Marinens Flyvebaatfabrikk M.F.10

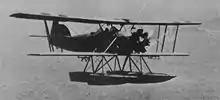
An M.F.10 airborne.

From May 1930 the prototype was given the registration number F.200, in line with the new number series to be used for two-seat trainers. The Royal Norwegian Navy Air Service's (RNNAS) goal for the type was to have one aircraft based at each of the three Norwegian naval air stations, leading to the delivery of two new aircraft, one in 1932 and another in 1933. The two new-built aircraft were delivered with Armstrong Siddeley Cheetah engines and a steel tube hull instead of F.200's wooden hull. Designated as M.F.10Bs and numbered F.202 and F.204, the two aircraft were modified with a new type balance rudder which greatly improved their flying characteristics. When F.202 was written off after a May 1935 crash a replacement aircraft was built and delivered in March 1936 as the fourth and last of the type. The same year F.200 had its wooden hull replaced with a steel tube one. In addition to its training role the M.F.10 was also used for operational tests, such as seaplanes' ability to land on and take off from snow and ice on frozen lakes. Successful tests were carried out in March 1933 with F.202 both on Borresvannet lake and on the snow-covered Kjeller air station.